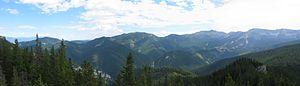
Les Basses Tatras sont une chaîne de montagnes de Slovaquie. Elle est située au sud des Hautes Tatras.